Lighthouse Inn (New London, Connecticut)

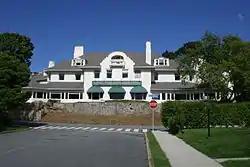

The Lighthouse Inn, originally known as Meadow Court, is a Colonial Revival hotel building at 6 Guthrie Place in New London, Connecticut. The Mission style main house was designed by William Ralph Emerson and built in 1902 as a country home for steel industry magnate Charles S. Guthrie. It is one of the few examples of this architectural style in the city, and became a popular dining and event venue after opening as an inn in 1927. The building and surviving estate remnants were listed on the National Register of Historic Places in 1996. It was listed for sale by the city in February 2014, with historic preservation restrictions.